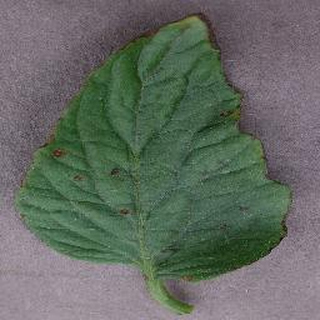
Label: tomato_bacterial_spot